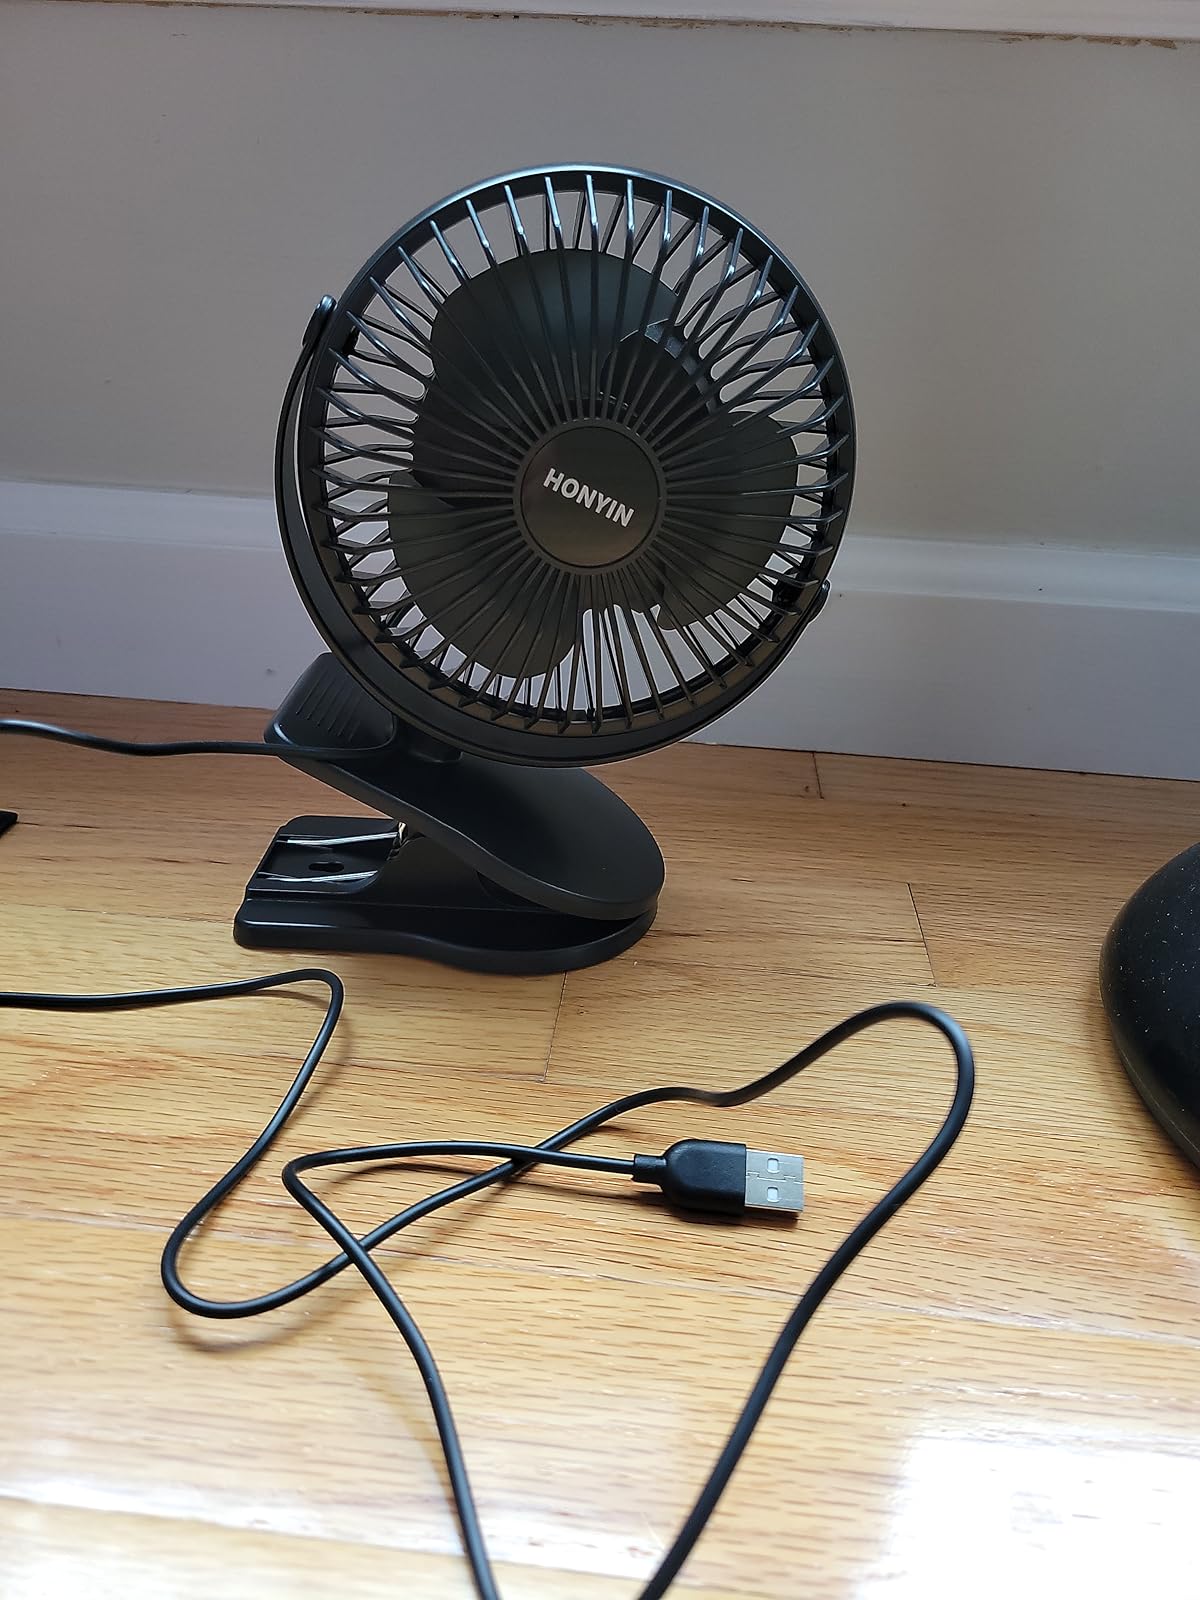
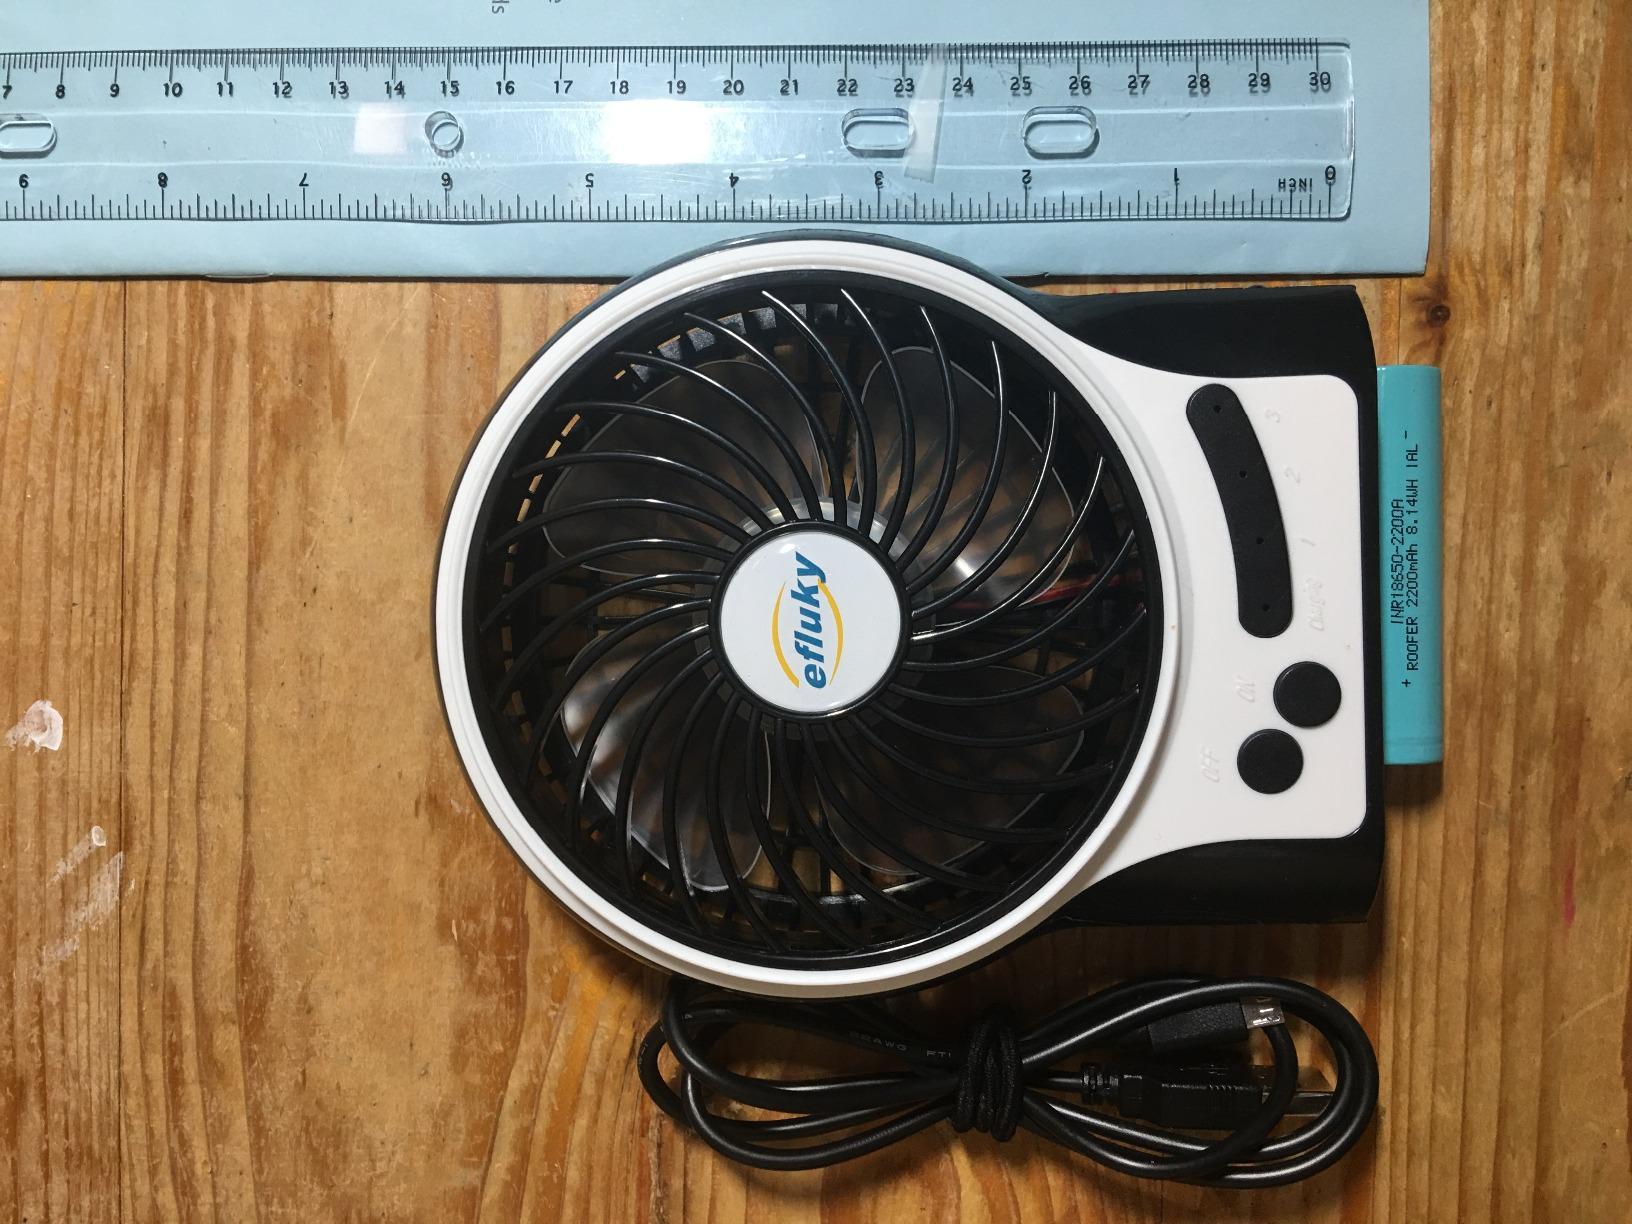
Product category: fan
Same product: no